LeBron James

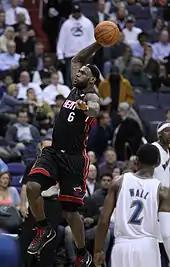
James goes in for a slam dunk as a member of the Heat, as John Wall of the Wizards looks on in March 2011.

At the end of the 2008–2009 season, James finished second in NBA Defensive Player of the Year Award voting and made his first NBA All-Defensive Team, posting 23 chase-down blocks and a career-high 93 total blocks. James also became only the fourth postmerger player to lead his team in points, rebounds, assists, steals, and blocks in a single season. Behind his play and the acquisition of All-Star guard Mo Williams, Cleveland went a franchise record 66–16 and fell just one game short of matching the best home record in league history. With final averages of 28.4 points, 7.6 rebounds, 7.2 assists, 1.7 steals, and 1.2 blocks per game, James became the first Cavalier to win the MVP Award. Reflecting on James' performance for ESPN, John Hollinger later wrote: "He's having what is arguably the greatest individual season in history, and it's time we gave him his due for it."